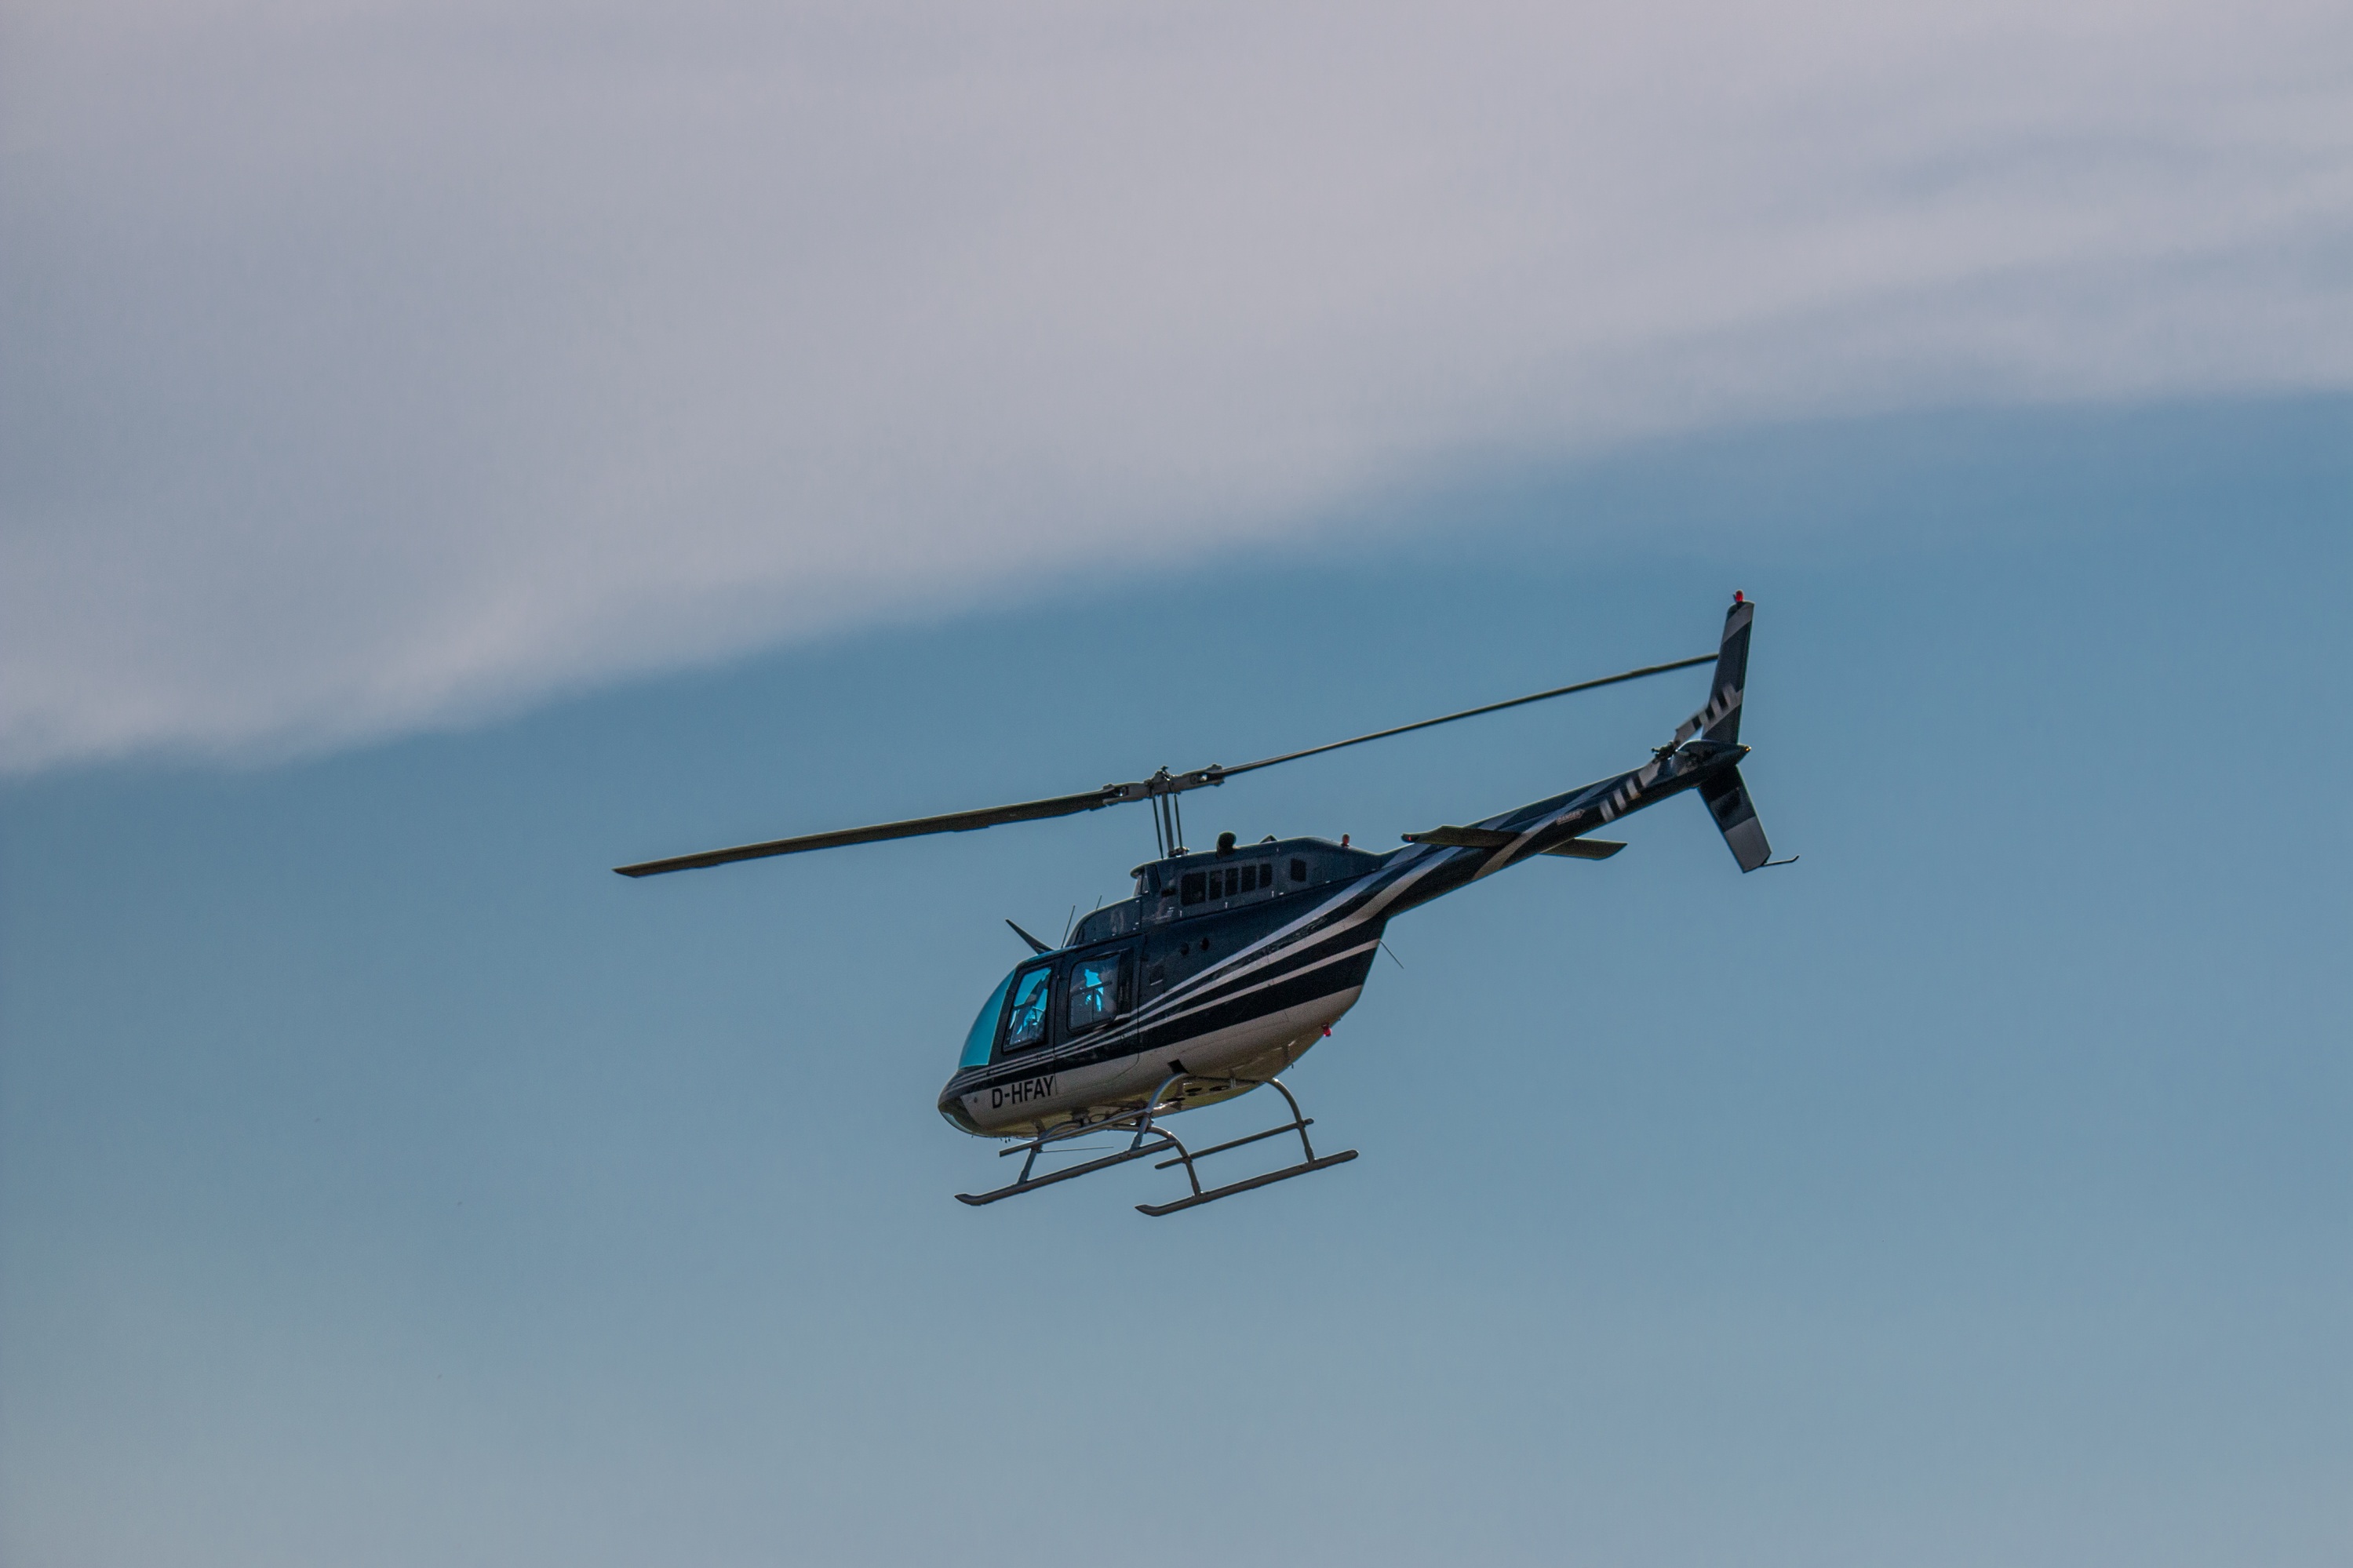
sky, air, fly, aircraft, vehicle, aviation, flight, blue, helicopter, rotorcraft, atmosphere of earth, helicopter rotor, military helicopter